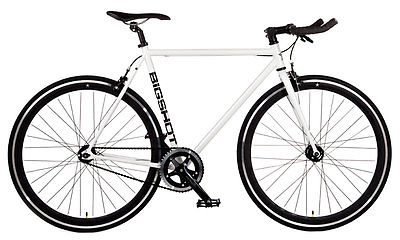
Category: bicycle